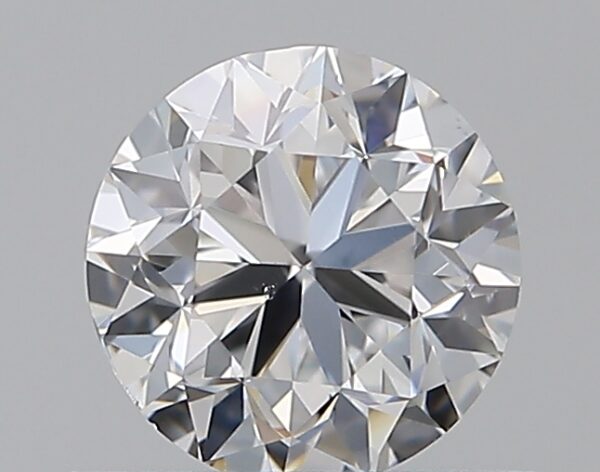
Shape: round
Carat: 0.5
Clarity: VS2
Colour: D
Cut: F
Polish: VG
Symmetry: GD
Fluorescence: N
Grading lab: GIA
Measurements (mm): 4.81 x 4.89 x 3.24